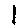
Label: 1